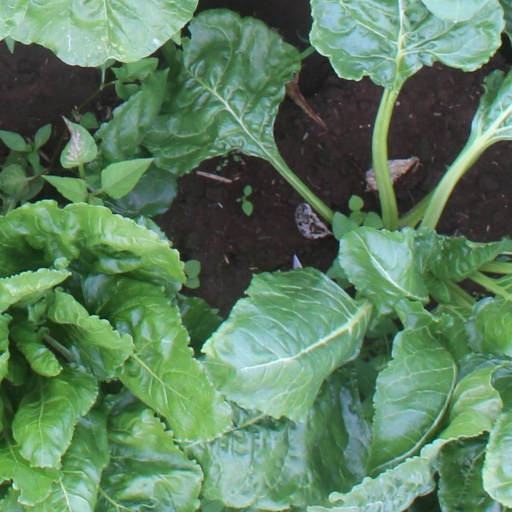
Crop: sugar beet